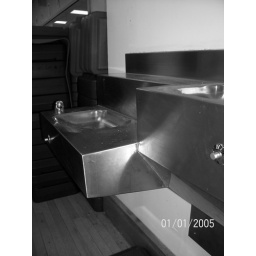
a black and white photo of a water fountain in the dance room.